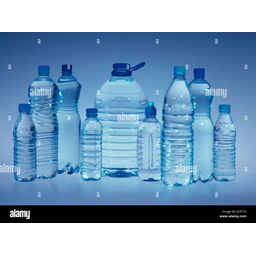
Label: plastic